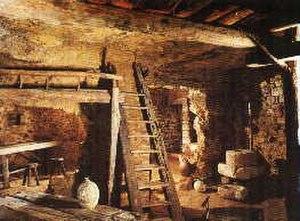
Habitations troglodytiques de Belvès en Périgord Noir
En France, l'habitat troglodytique est particulièrement bien représenté et a toujours été occupé dès la préhistoire en Dordogne par exemple, ou plus particulièrement à diverses époques dans le val de Loire, en Anjou, en Touraine et en Saumurois, dans la vallée crayeuse de la Seine. Les sites sont anciens ou très récents, sommaires ou élaborés comme à Aubeterre-sur-Dronne ou à Montsoreau, deux des plus beaux villages de France, en Charente ou ponctuels comme en Provence à Bollène ou aux Baux-de-Provence.
L'habitat troglodytique est, depuis la Préhistoire, une architecture, rudimentaire ou somptueuse, présente dans différentes traditions consistant à aménager des habitats souterrains ou creusés dans le rocher à flanc de montagne. Les maisons troglodytiques sont généralement creusées dans des roches sédimentaires ou volcaniques sous tous les climats. De l'abri sous roche au château ou à la cité souterraine, cette architecture a une fonction d'habitat temporaire ou permanent mais revêt traditionnellement d'autres usages domestiques ou agricoles et également, assez souvent, une fonction religieuse dans de multiples sociétés.
Belvès est une ancienne commune française située dans le département de la Dordogne, en région Nouvelle-Aquitaine. De 1790 à 2015, la commune a été le chef-lieu d'un canton.